Perfect Son

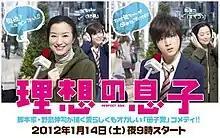
Promotional poster

is comedy-drama television series starring Hey! Say! JUMP's Ryosuke Yamada and Kyōka Suzuki, which aired on NTV from 21:00-21:54 on Saturday nights from January 14, 2012 to March 17, 2012. The screenplay was written by Shinji Nojima.